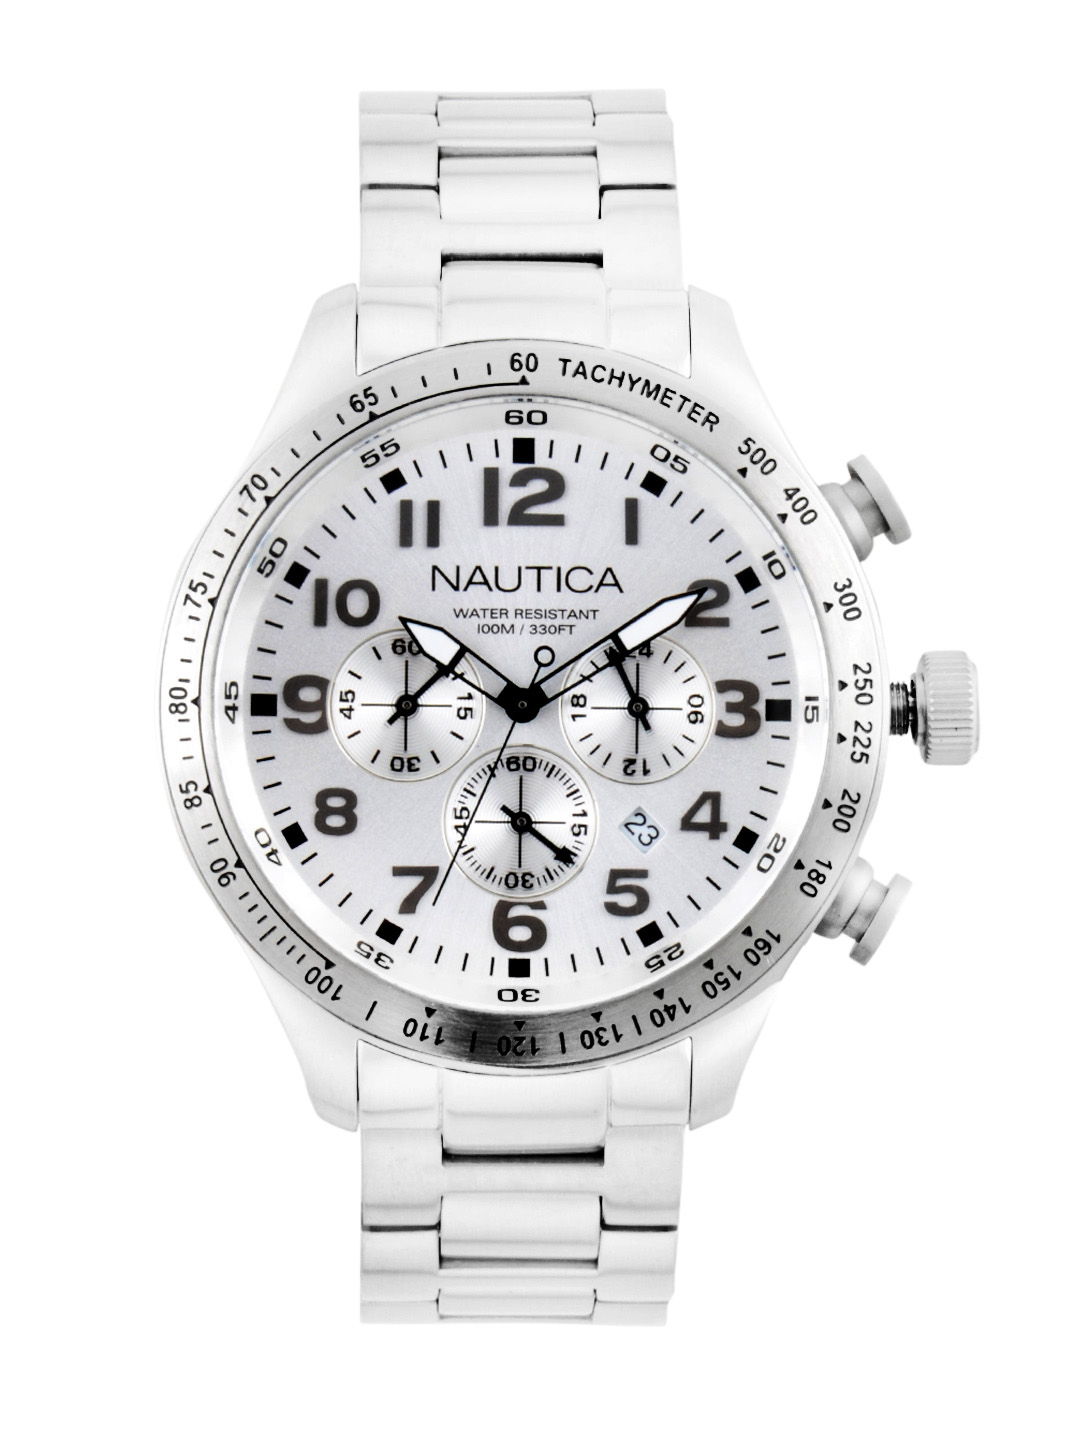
Nautica Men Sliver Dial Chronograph Watch
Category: Accessories / Watches / Watches
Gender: Men
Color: Silver
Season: Winter 2016
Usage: Casual